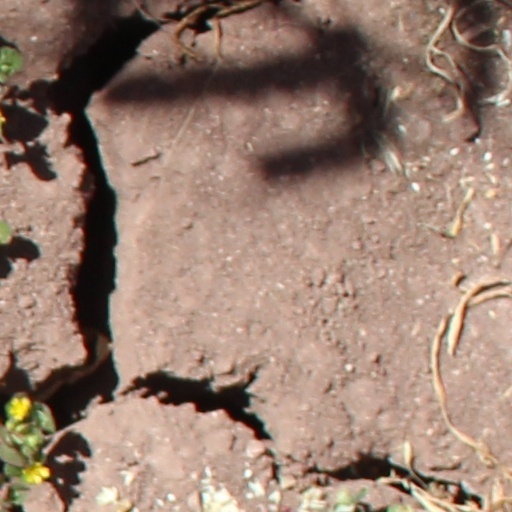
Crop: wheat